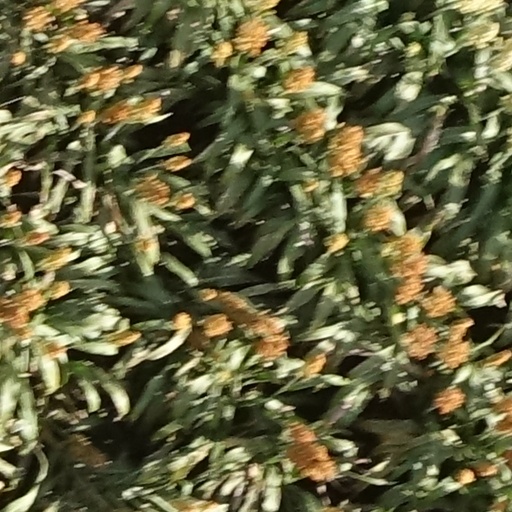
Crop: sorghum